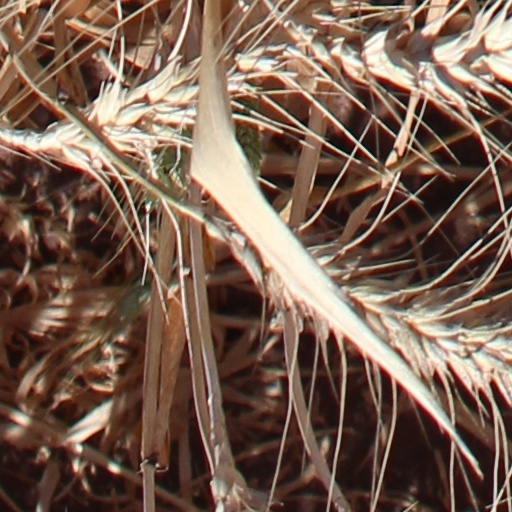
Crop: wheat